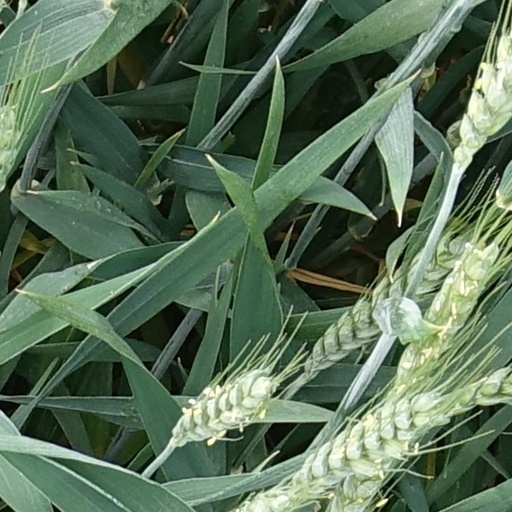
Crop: wheat